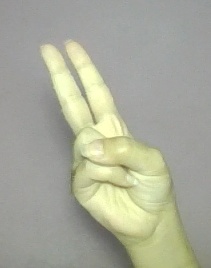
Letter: taa